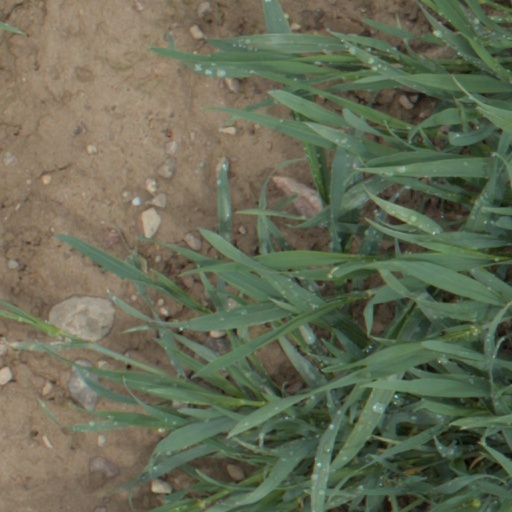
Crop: wheat